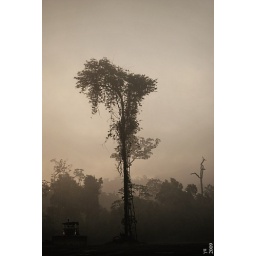
i have 150 shots of this place...the fog and haze and the mountain highway looks so damn good....~softened in paint.net